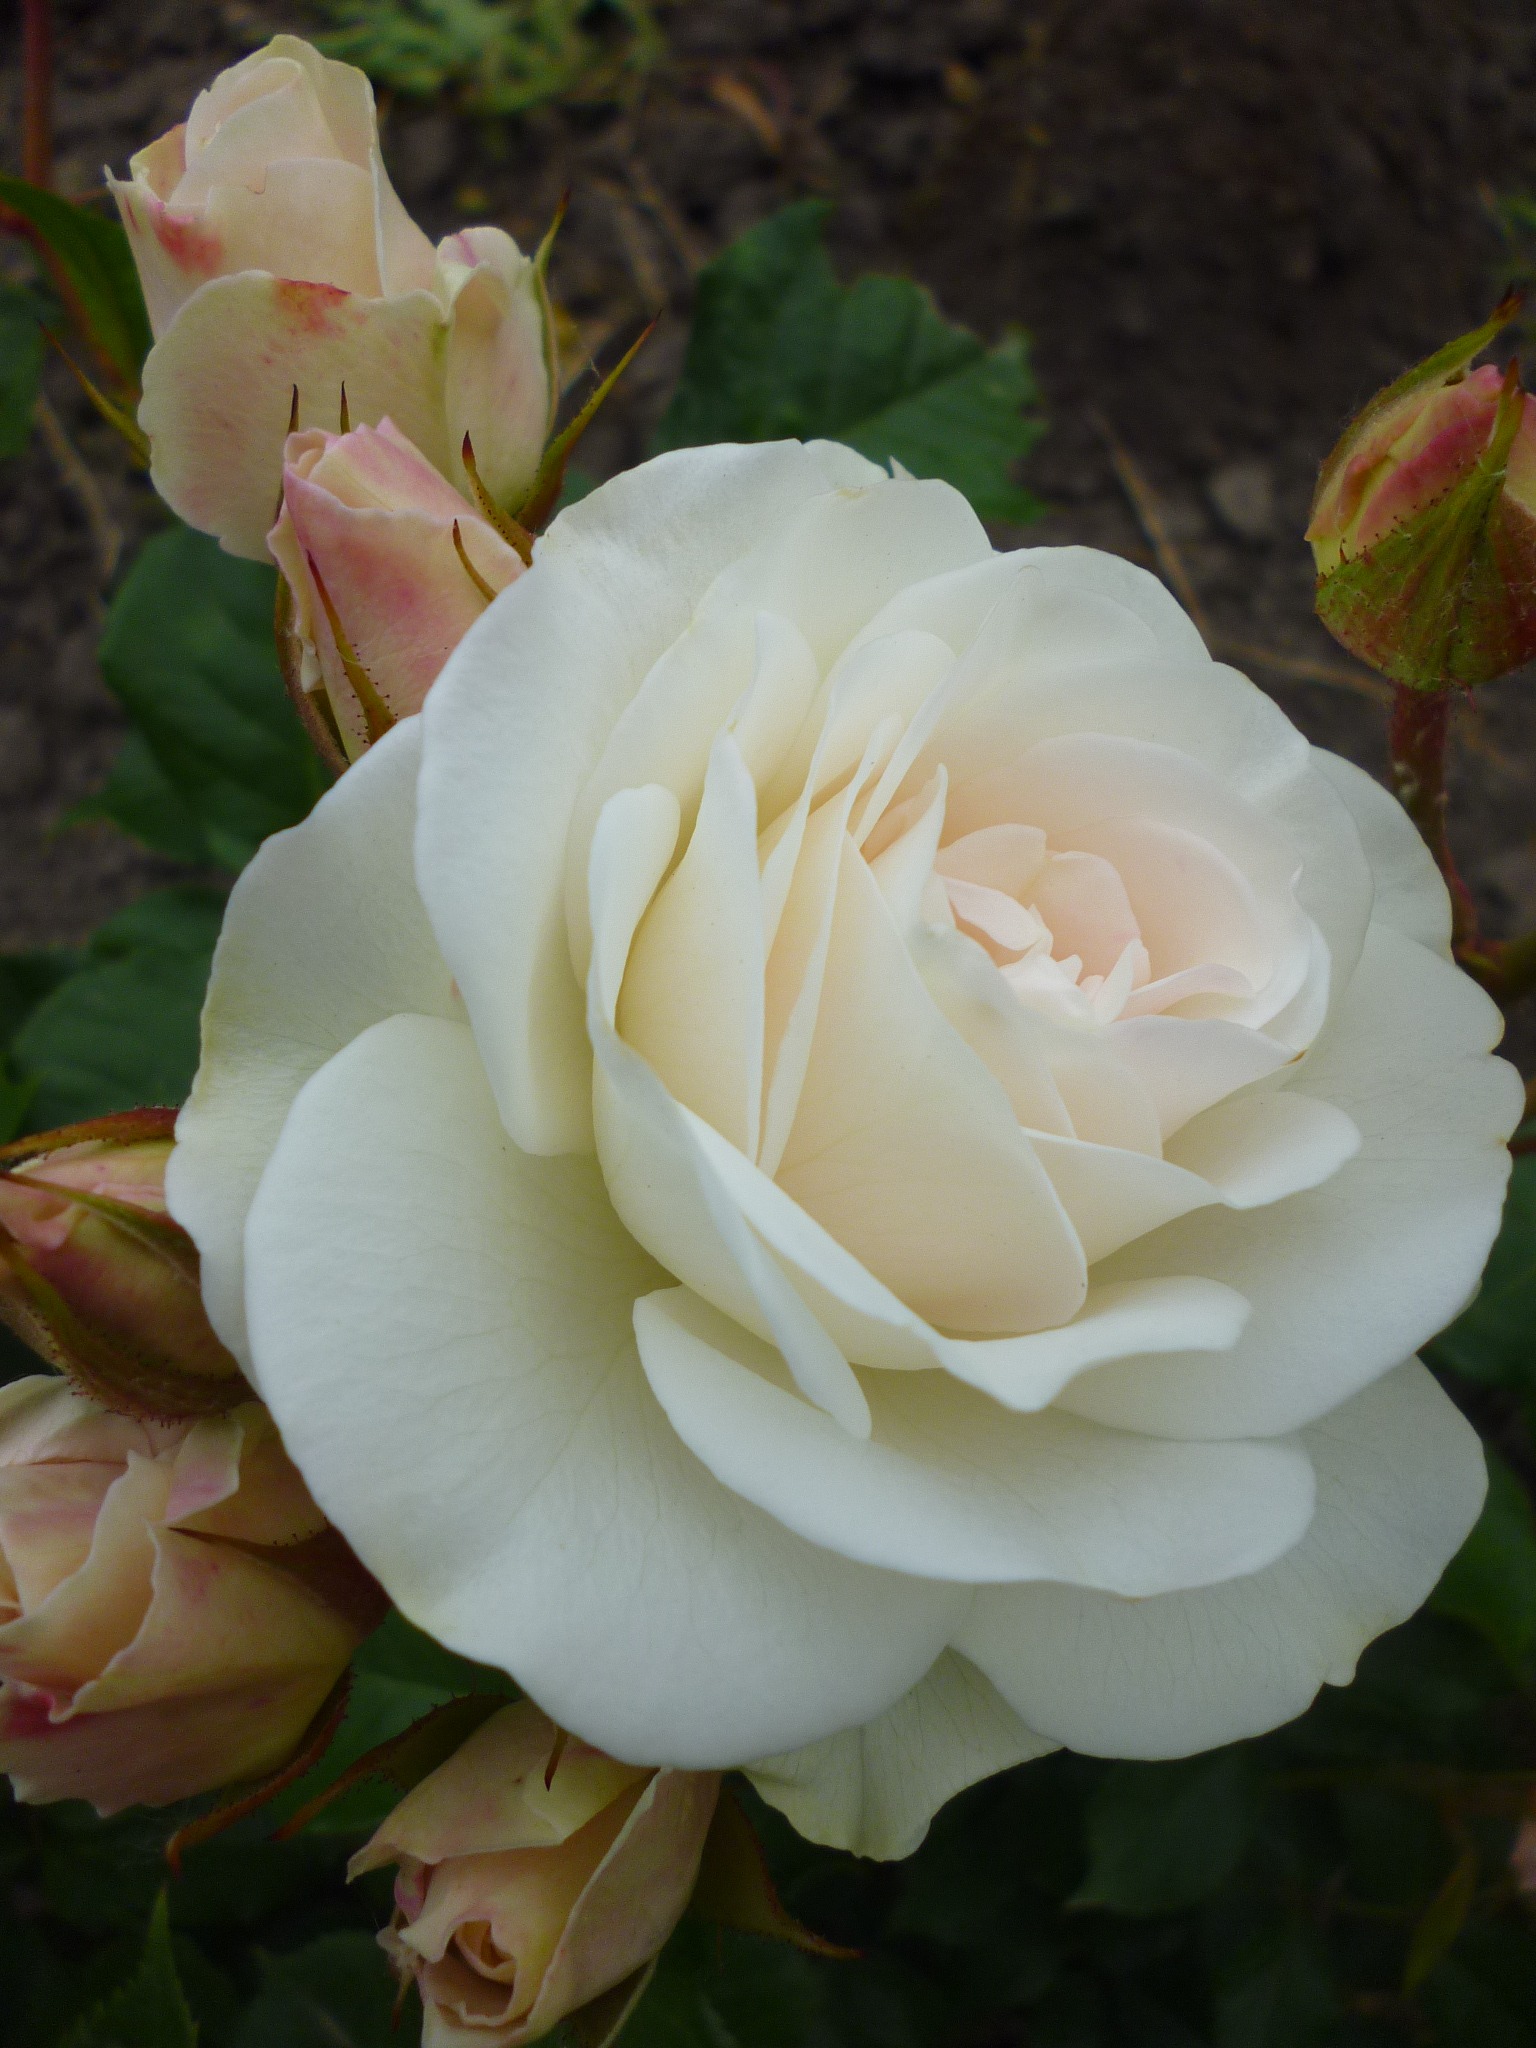
nature, plant, white, flower, petal, rose, flora, floribunda, flowering plant, garden roses, rose family, summer flower, flower buds, land plant, rosa centifolia, rose order